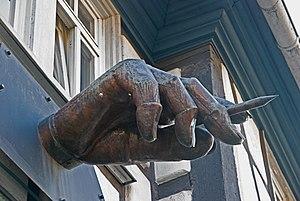
Georg K. Glaser est un ouvrier chaudronnier, orfèvre, dinandier, allemand puis français, écrivain libertaire.